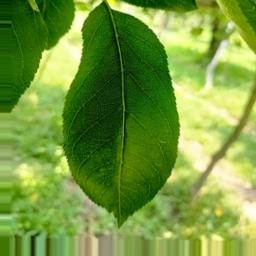
Label: Healthy